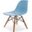
Label: chair